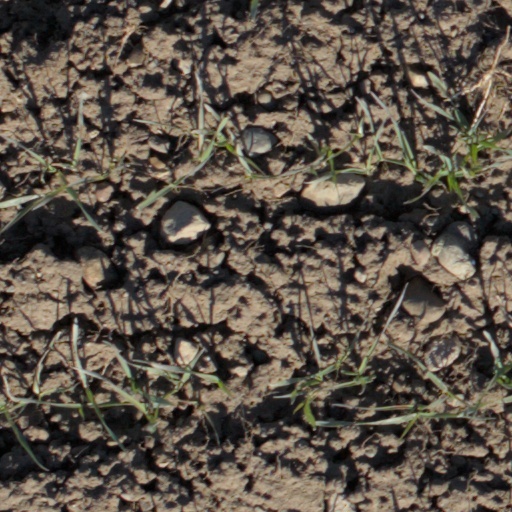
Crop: wheat